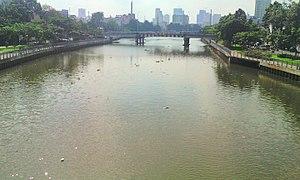
Le canal Nhieu Loc-Thi Nghe est un canal de Hô-Chi-Minh-Ville au Viêt Nam.